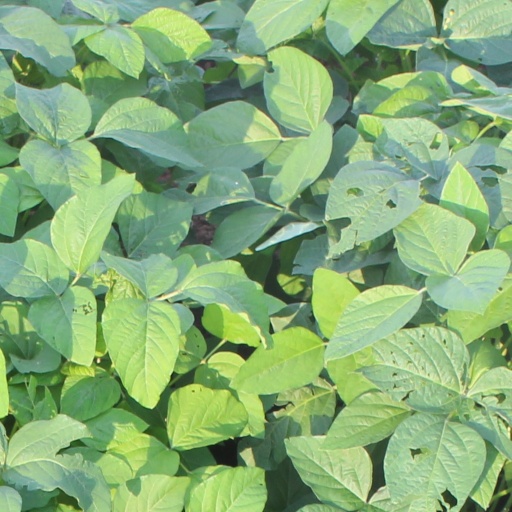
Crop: soybean